Rosie Carpe

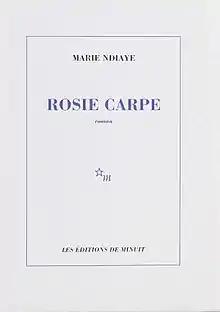
First edition

Rosie Carpe is a 2001 novel by the French writer Marie NDiaye. It received the 2001 Prix Femina. It was originally published in France by Les Éditions de Minuit. The English translation by Tamsin Black was published in 2004 by the University of Nebraska Press.